Bernardin Gantin

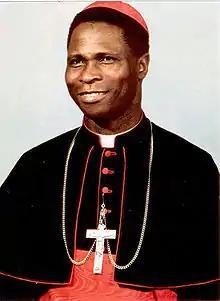
Gantin during his early years as a cardinal

Bernardin Gantin (8 May 1922 – 13 May 2008) was a Beninese Catholic prelate who held senior positions in the Roman Curia for twenty years and the highest position in the College of Cardinals for nine years. His prominence in the hierarchy of the Church was unprecedented for an African and has been equaled by few non-Italians.